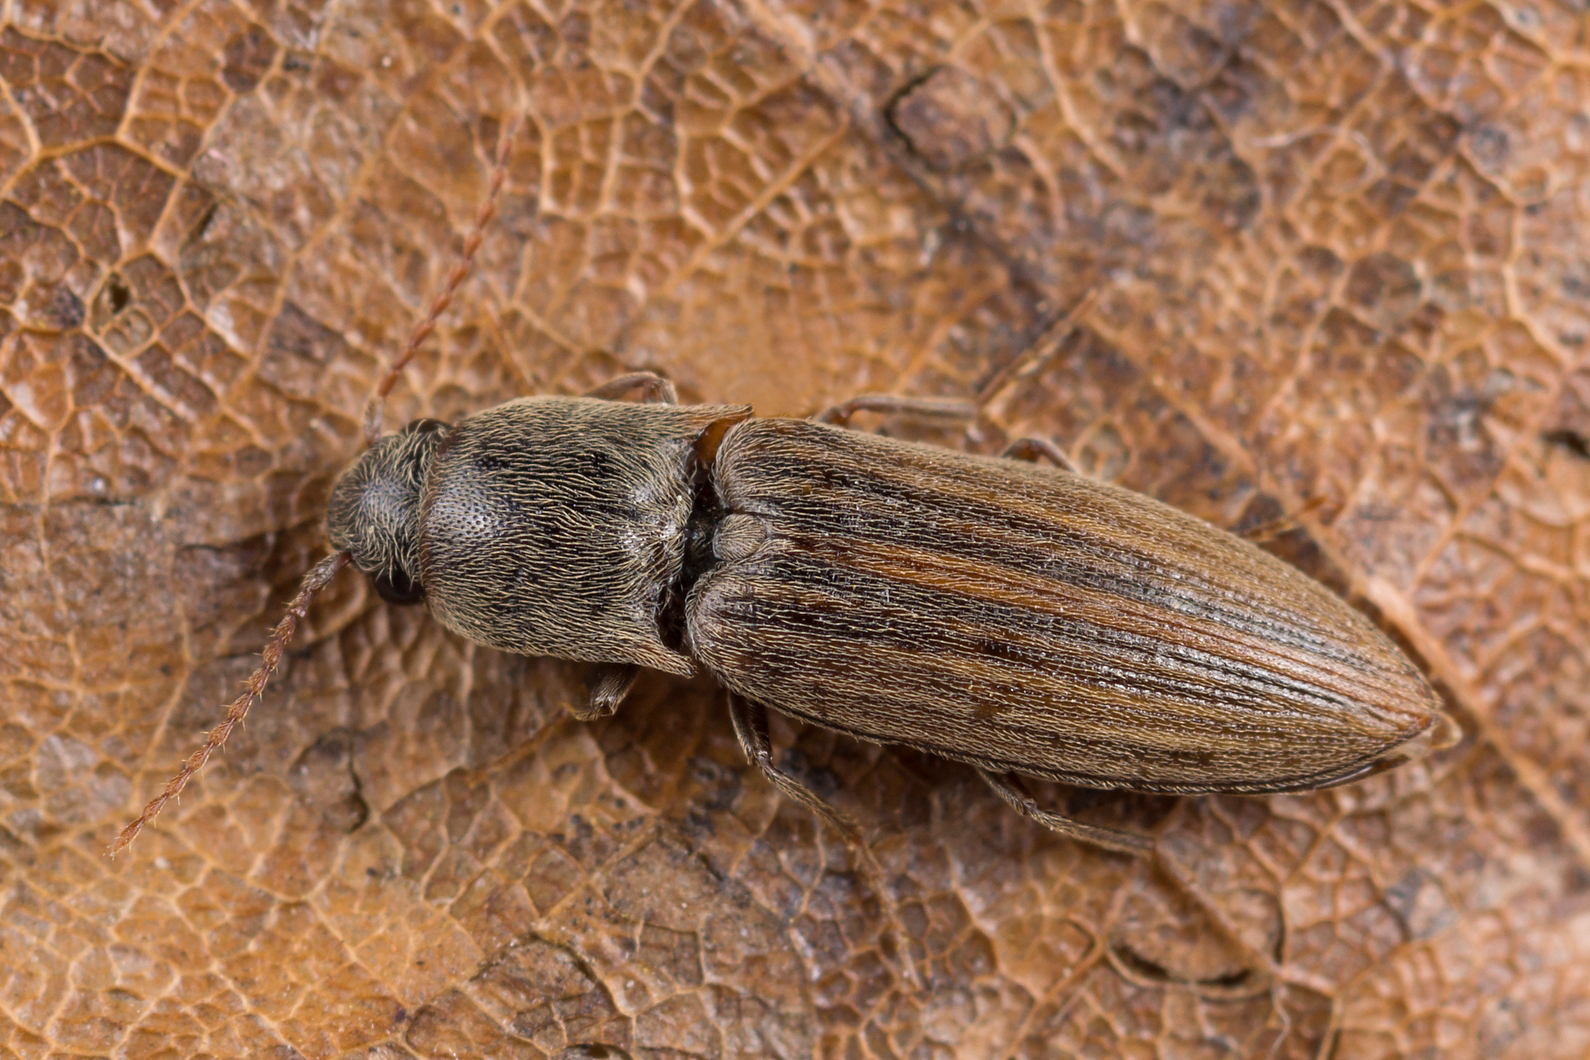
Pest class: clickbeetles_wireworms